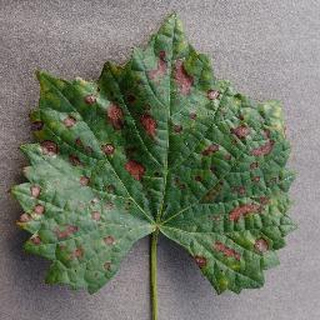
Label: grape_esca_black_measles